Columbus Circle

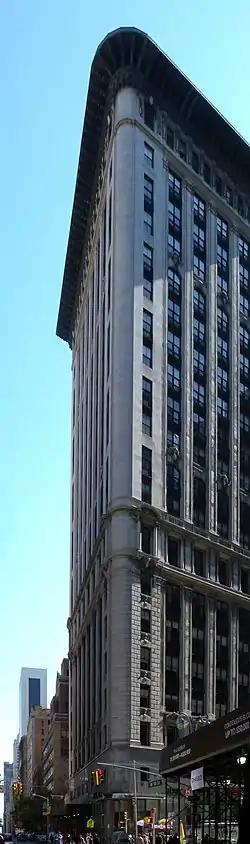
U.S. Rubber Headquarters at 1790 Broadway in 2010

The Columbus Monument, a column installed at the center of Columbus Circle, consists of a marble statue of Columbus atop a granite rostral column on a four-stepped granite pedestal. Created by Italian sculptor Gaetano Russo, the monument was installed at the center of the circle in 1892. It is listed on the National Register of Historic Places.